John Whittle

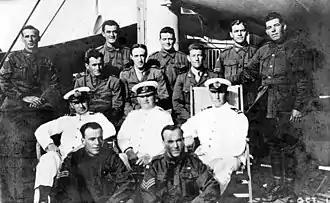
The group of ten Australian Victoria Cross recipients repatriated to Australia to assist in recruitment pictured on HMAT "Medic" with three naval officers. Whittle is in the centre of the back row.

In late April 1917, Whittle spent three days in a field hospital receiving treatment for psoriasis, before embarking for England on attachment to a training battalion. Joining the unit on 6 May, he once again underwent an eight-day furlough in a military hospital later in the month. During this time, Whittle attended an investiture ceremony in the forecourt of Buckingham Palace on 21 July, where he was decorated by King George V with his Victoria Cross and Distinguished Conduct Medal.